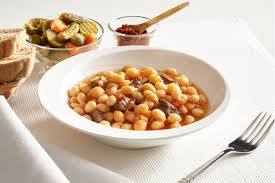
Yemek: kuru_fasulye